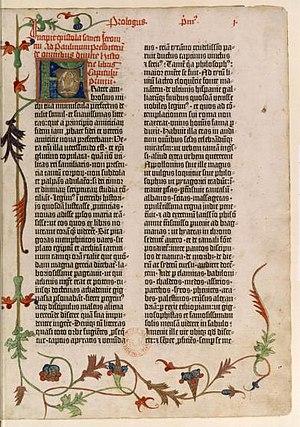
Page de la bible de Bamberg.
La Bible de Bamberg, également appelée B36, est une édition en latin de la Bible datée de la seconde moitié du XVᵉ siècle.